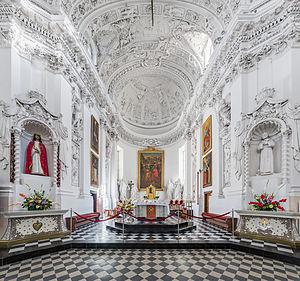
L’église Saint-Pierre-et-Saint-Paul est une église paroissiale catholique de l’archidiocèse de Vilnius, construite en 1688 et considérée comme une perle de l’art baroque de Lituanie. Elle est située au début de la rue Antakalnio. Les messes sont en lituanien et en polonais.